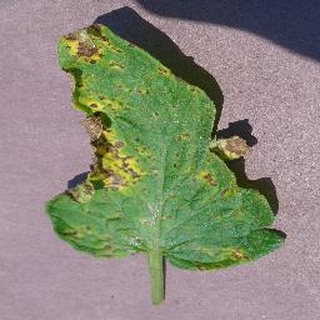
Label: tomato_septoria_leaf_spot